Legacy Awards (NLBM)

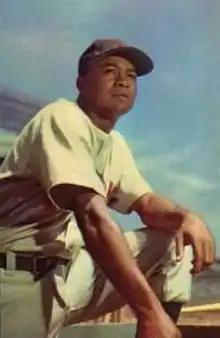
Lary Doby

The Larry Doby Legacy Award is given annually to the "Rookies of the Year" in the National and American leagues.